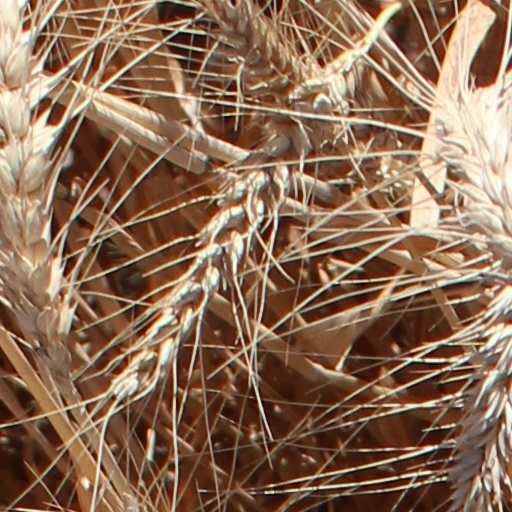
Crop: wheat